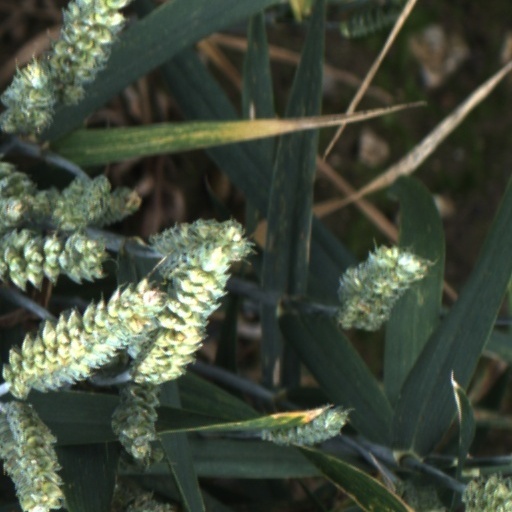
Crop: wheat